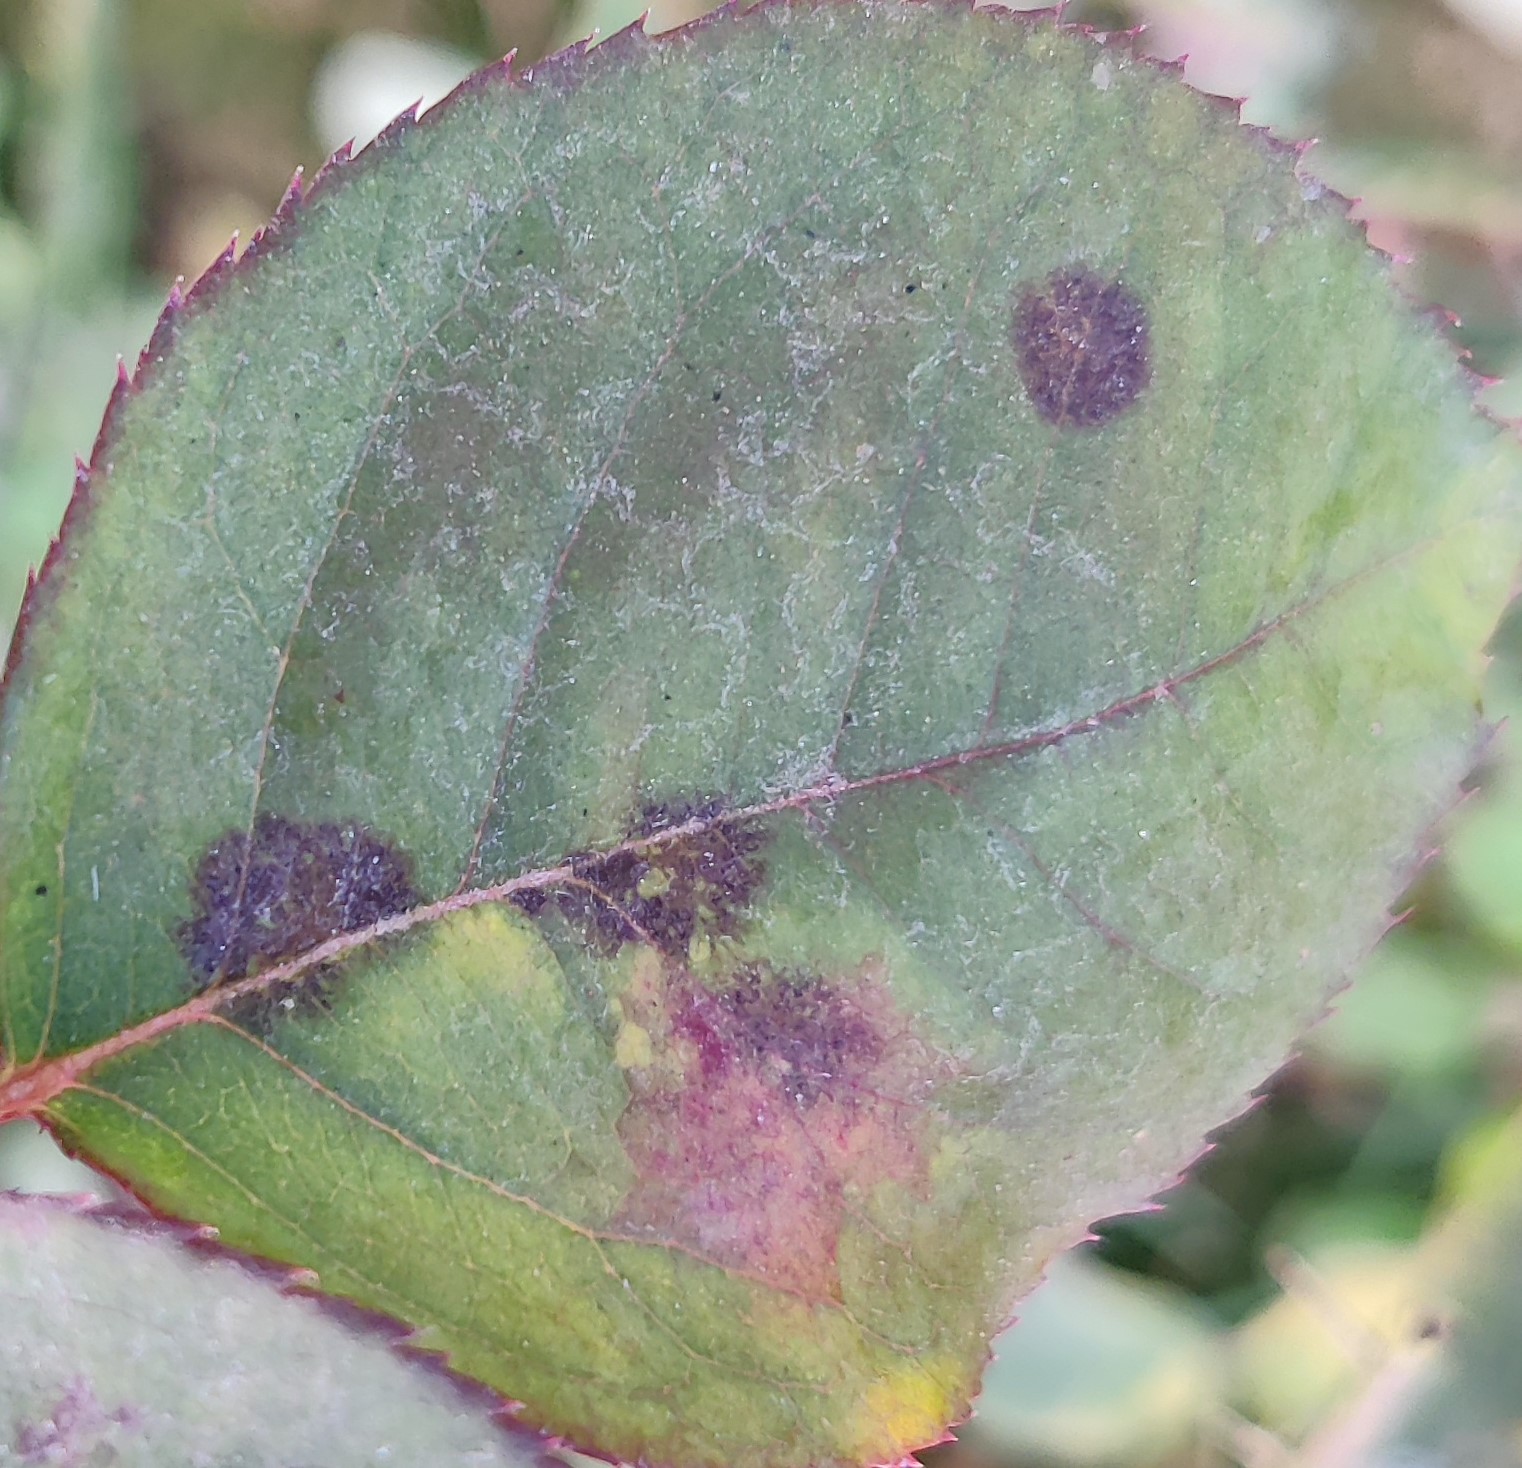
Label: Black Spot